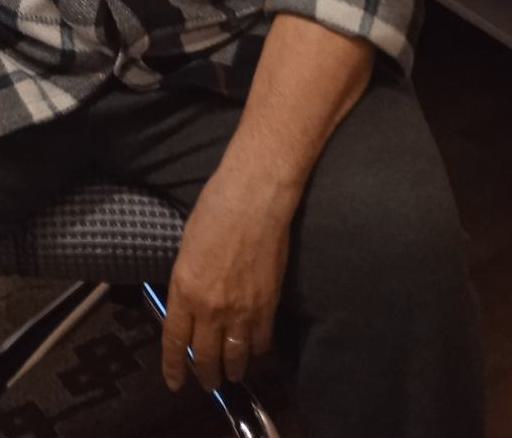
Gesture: no_gesture